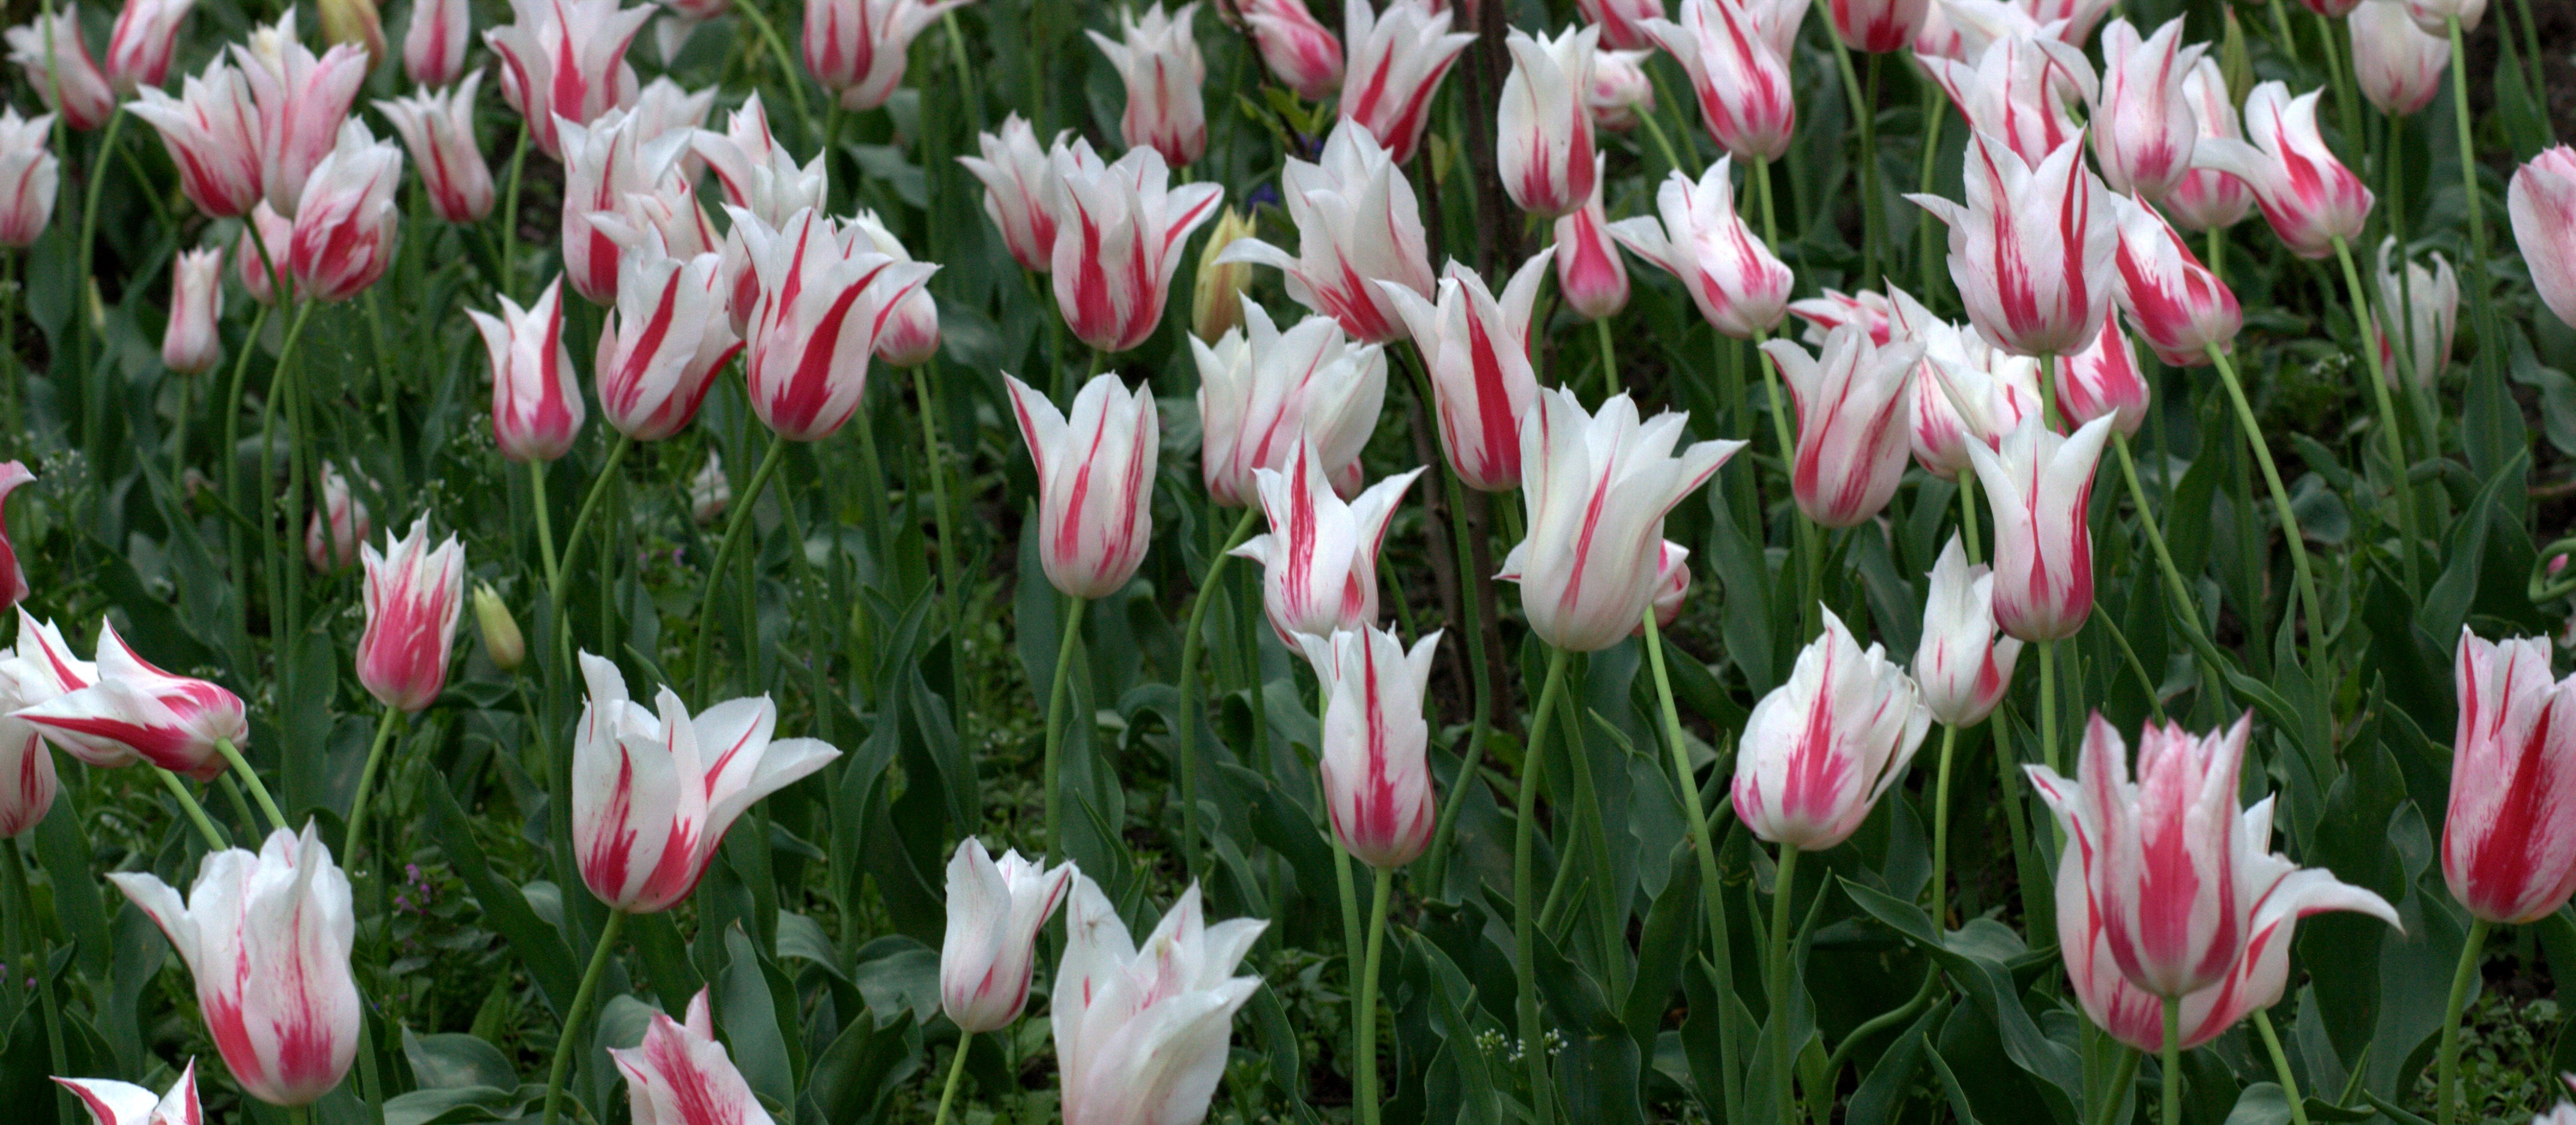
plant, flower, petal, tulip, spring, botany, flowers, coloring, beauty, tulips, supplies, flowering plant, lily family, land plant